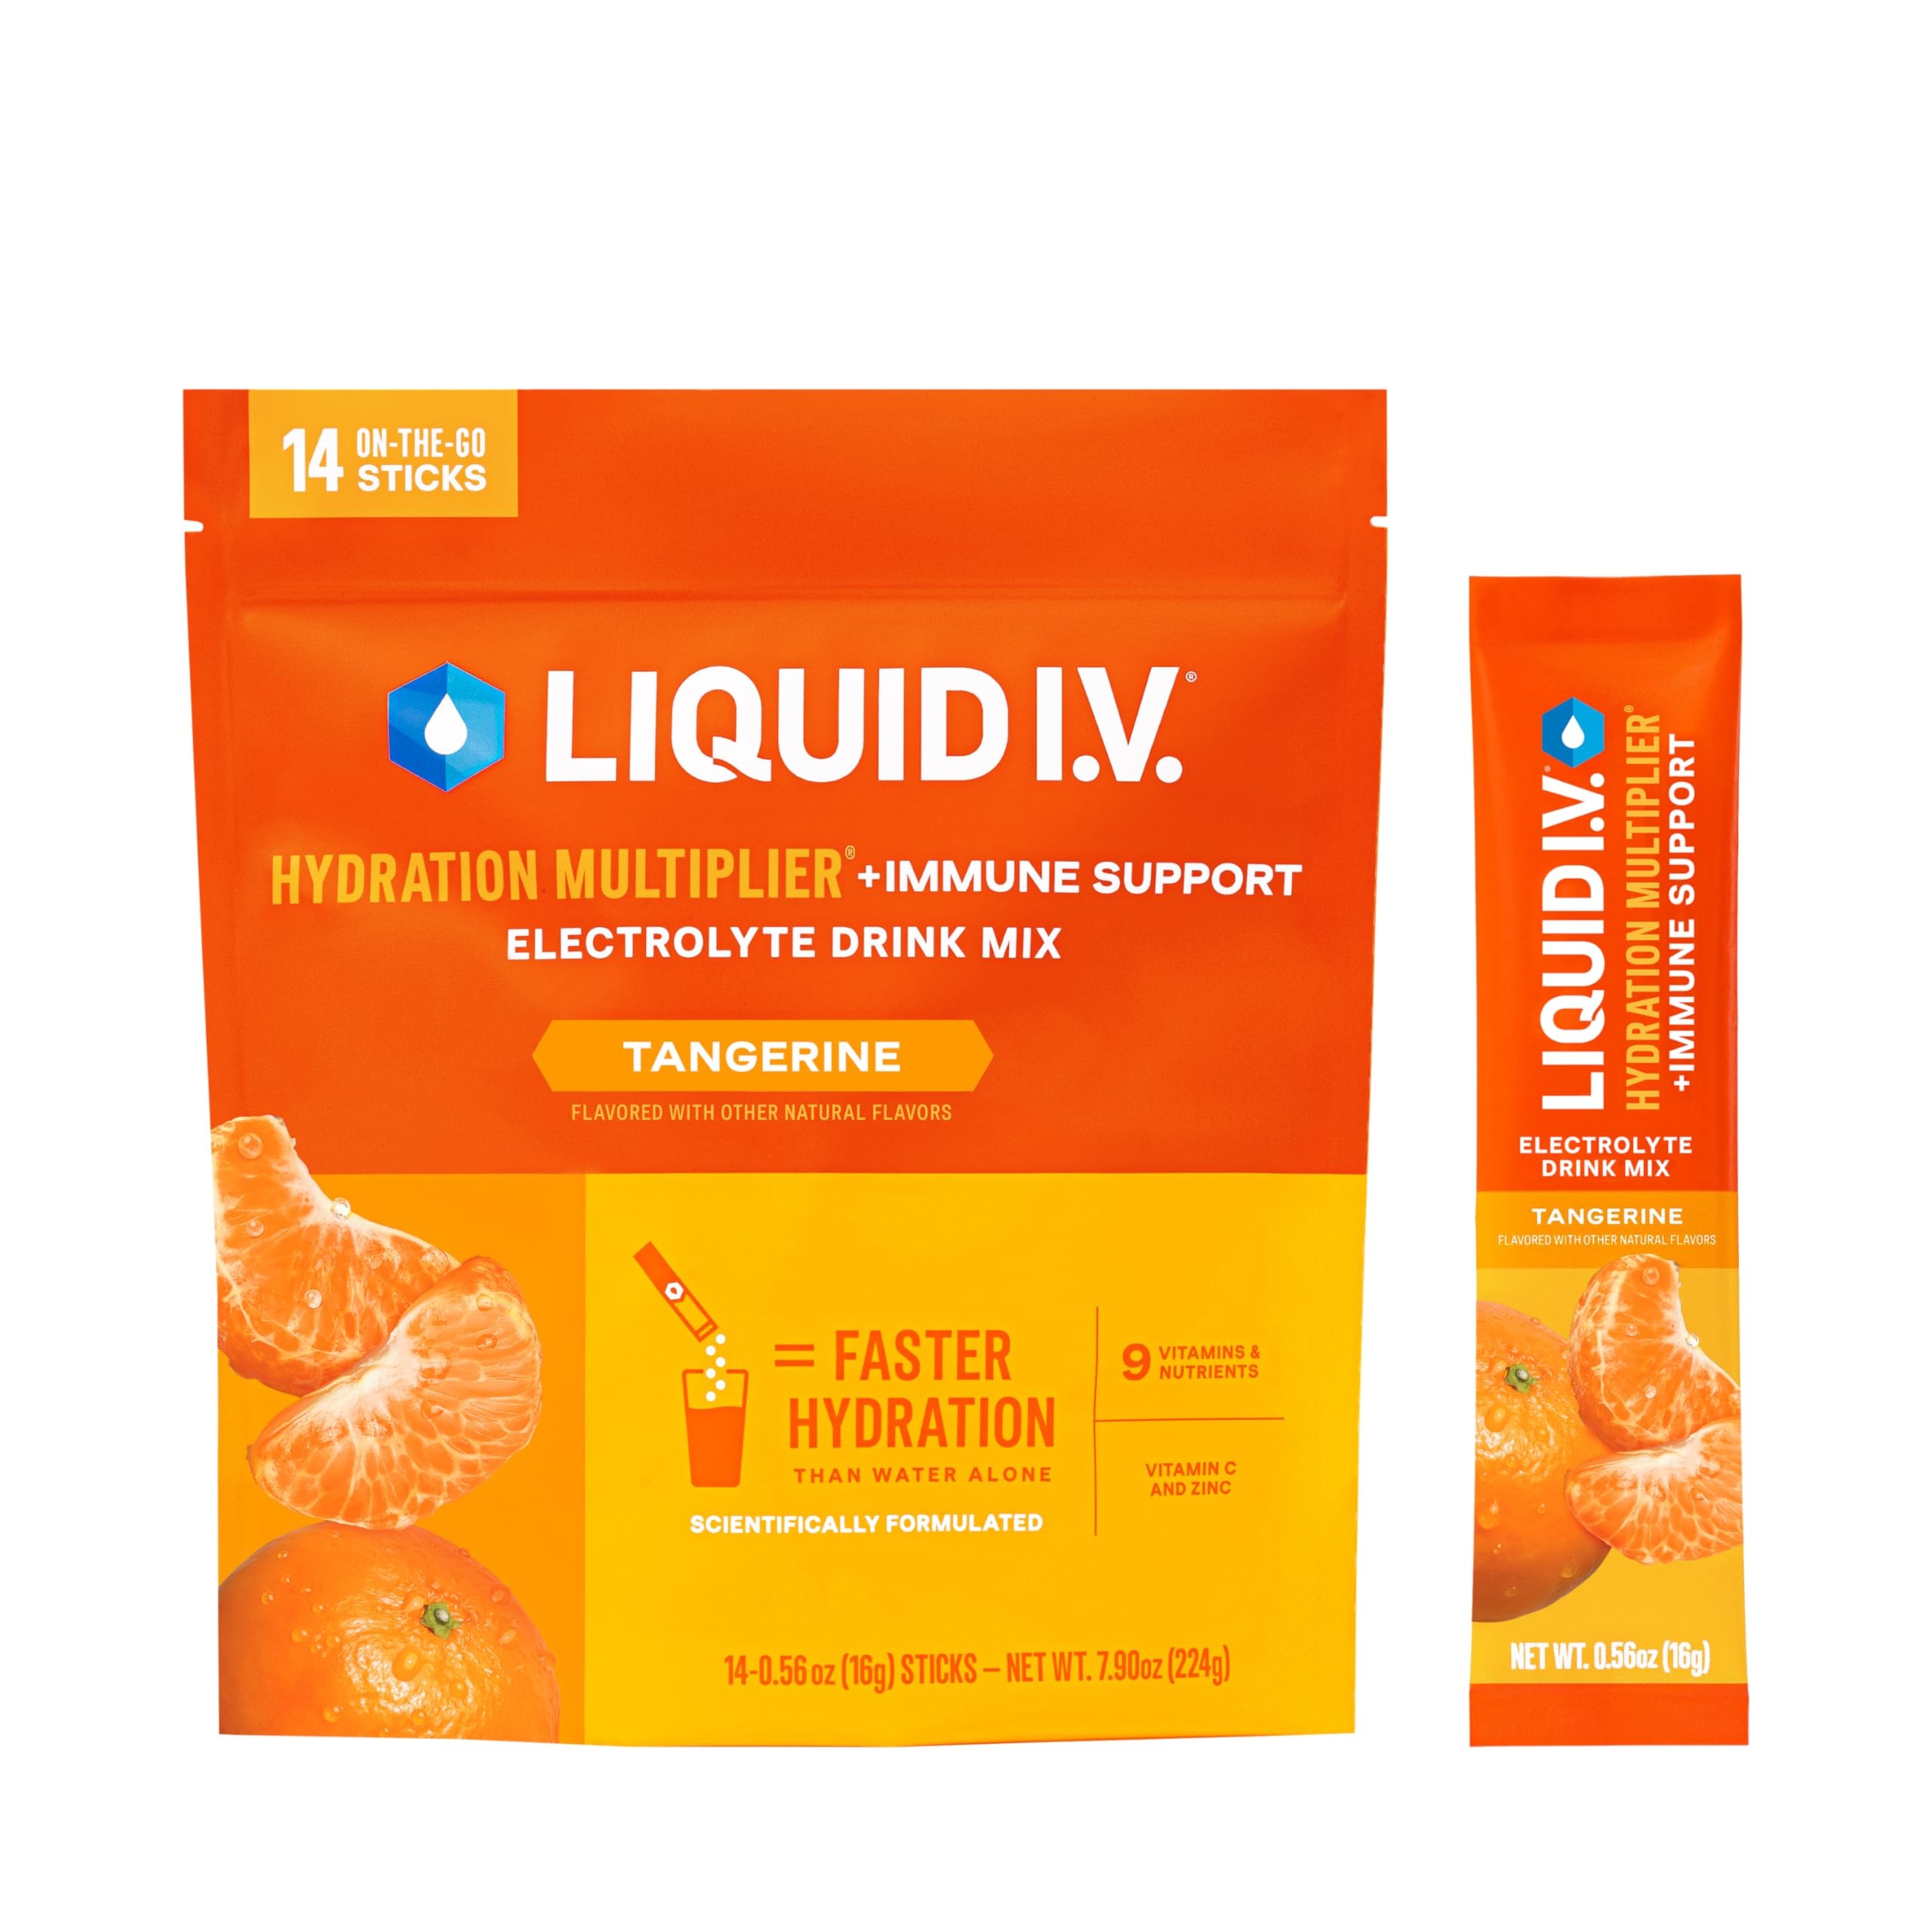
Item Name: Liquid I.V.® Hydration Multiplier® +Immune Support - Tangerine - Hydration Powder Packets | Electrolyte Powder Drink Mix | Convenient Single-Serving Sticks | Non-GMO |12 Pack (168 Servings)
Value: 94.8
Unit: Ounce

Price: 17.69